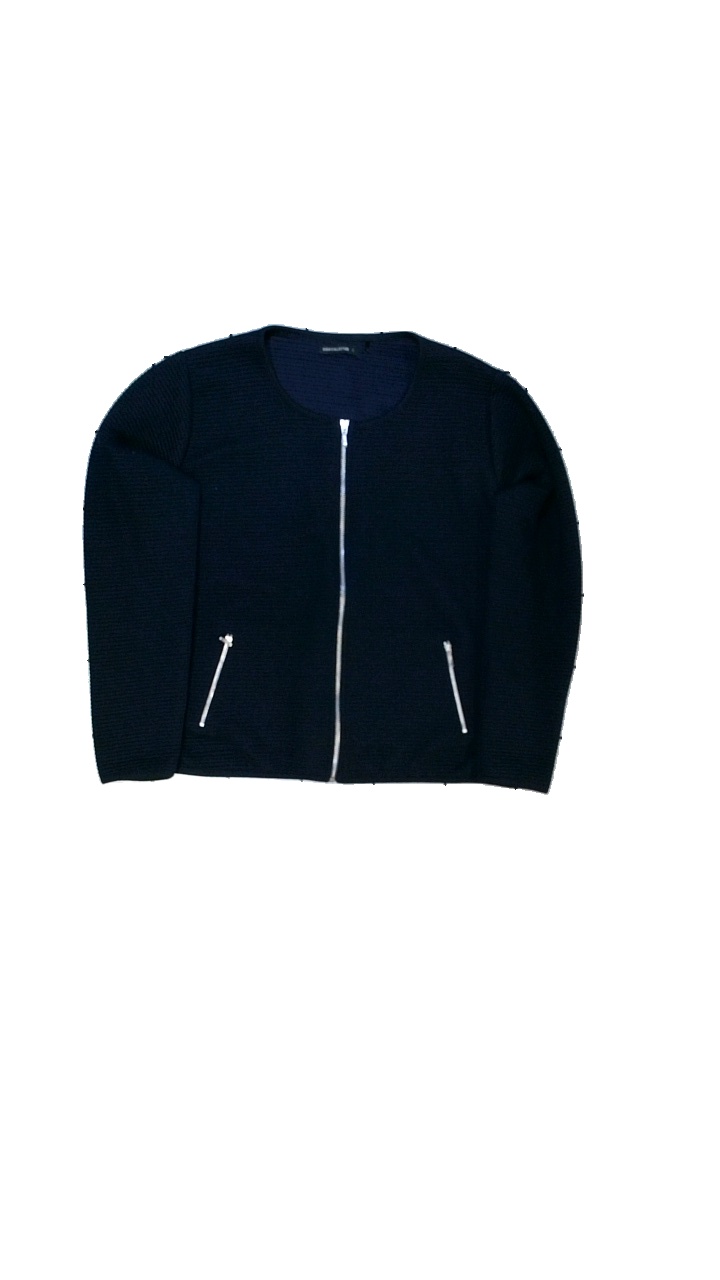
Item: Cardigan (Ladies)
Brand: Soda Collection
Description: Cardigan med silverdragkedja
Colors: Blue, Grey
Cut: C-collar
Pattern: Other
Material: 57% viskos 43% polyester
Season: All
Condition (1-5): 5
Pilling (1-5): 4
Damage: lite dammig
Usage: Reuse
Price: <50